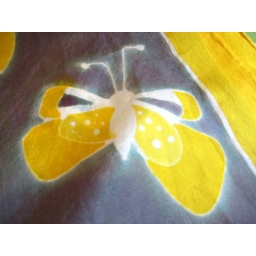
silk scarf with hand painted butterflies in yellow and gray